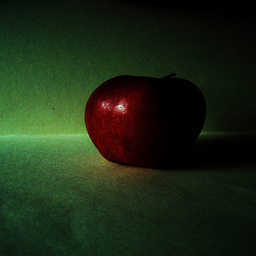
Label: Apple